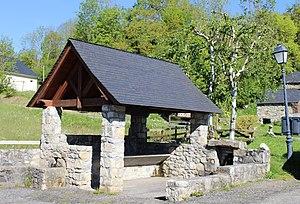
Lavoir d'Arcizans-Dessus (Hautes-Pyrénées)
La liste des lavoirs des Hautes-Pyrénées présente les lavoirs situées dans le département français des Hautes-Pyrénées.
Arcizans-Dessus est une commune française située dans le département des Hautes-Pyrénées, en région Occitanie.
Le val d'Azun est une des sept vallées des Pyrénées françaises du Lavedan, partie sud-occidentale de la Bigorre qui appartient actuellement au département des Hautes-Pyrénées, région Occitanie. C'est un ensemble de hautes vallées pyrénéennes qui bute au nord sur le bassin de Lourdes, à l'est sur la vallée de l'Adour, au sud sur l'Aragon par le Balaïtous et, à l'ouest sur le Béarn.